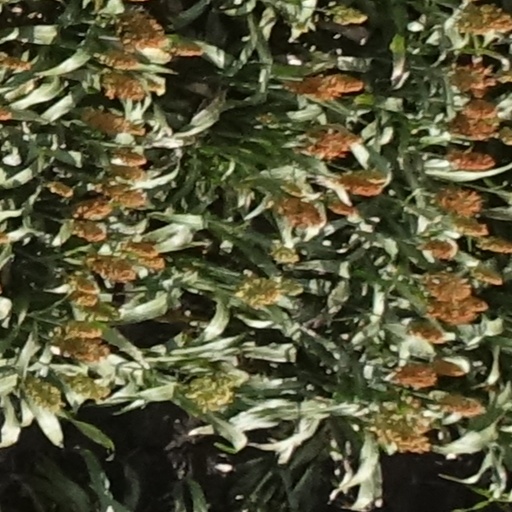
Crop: sorghum